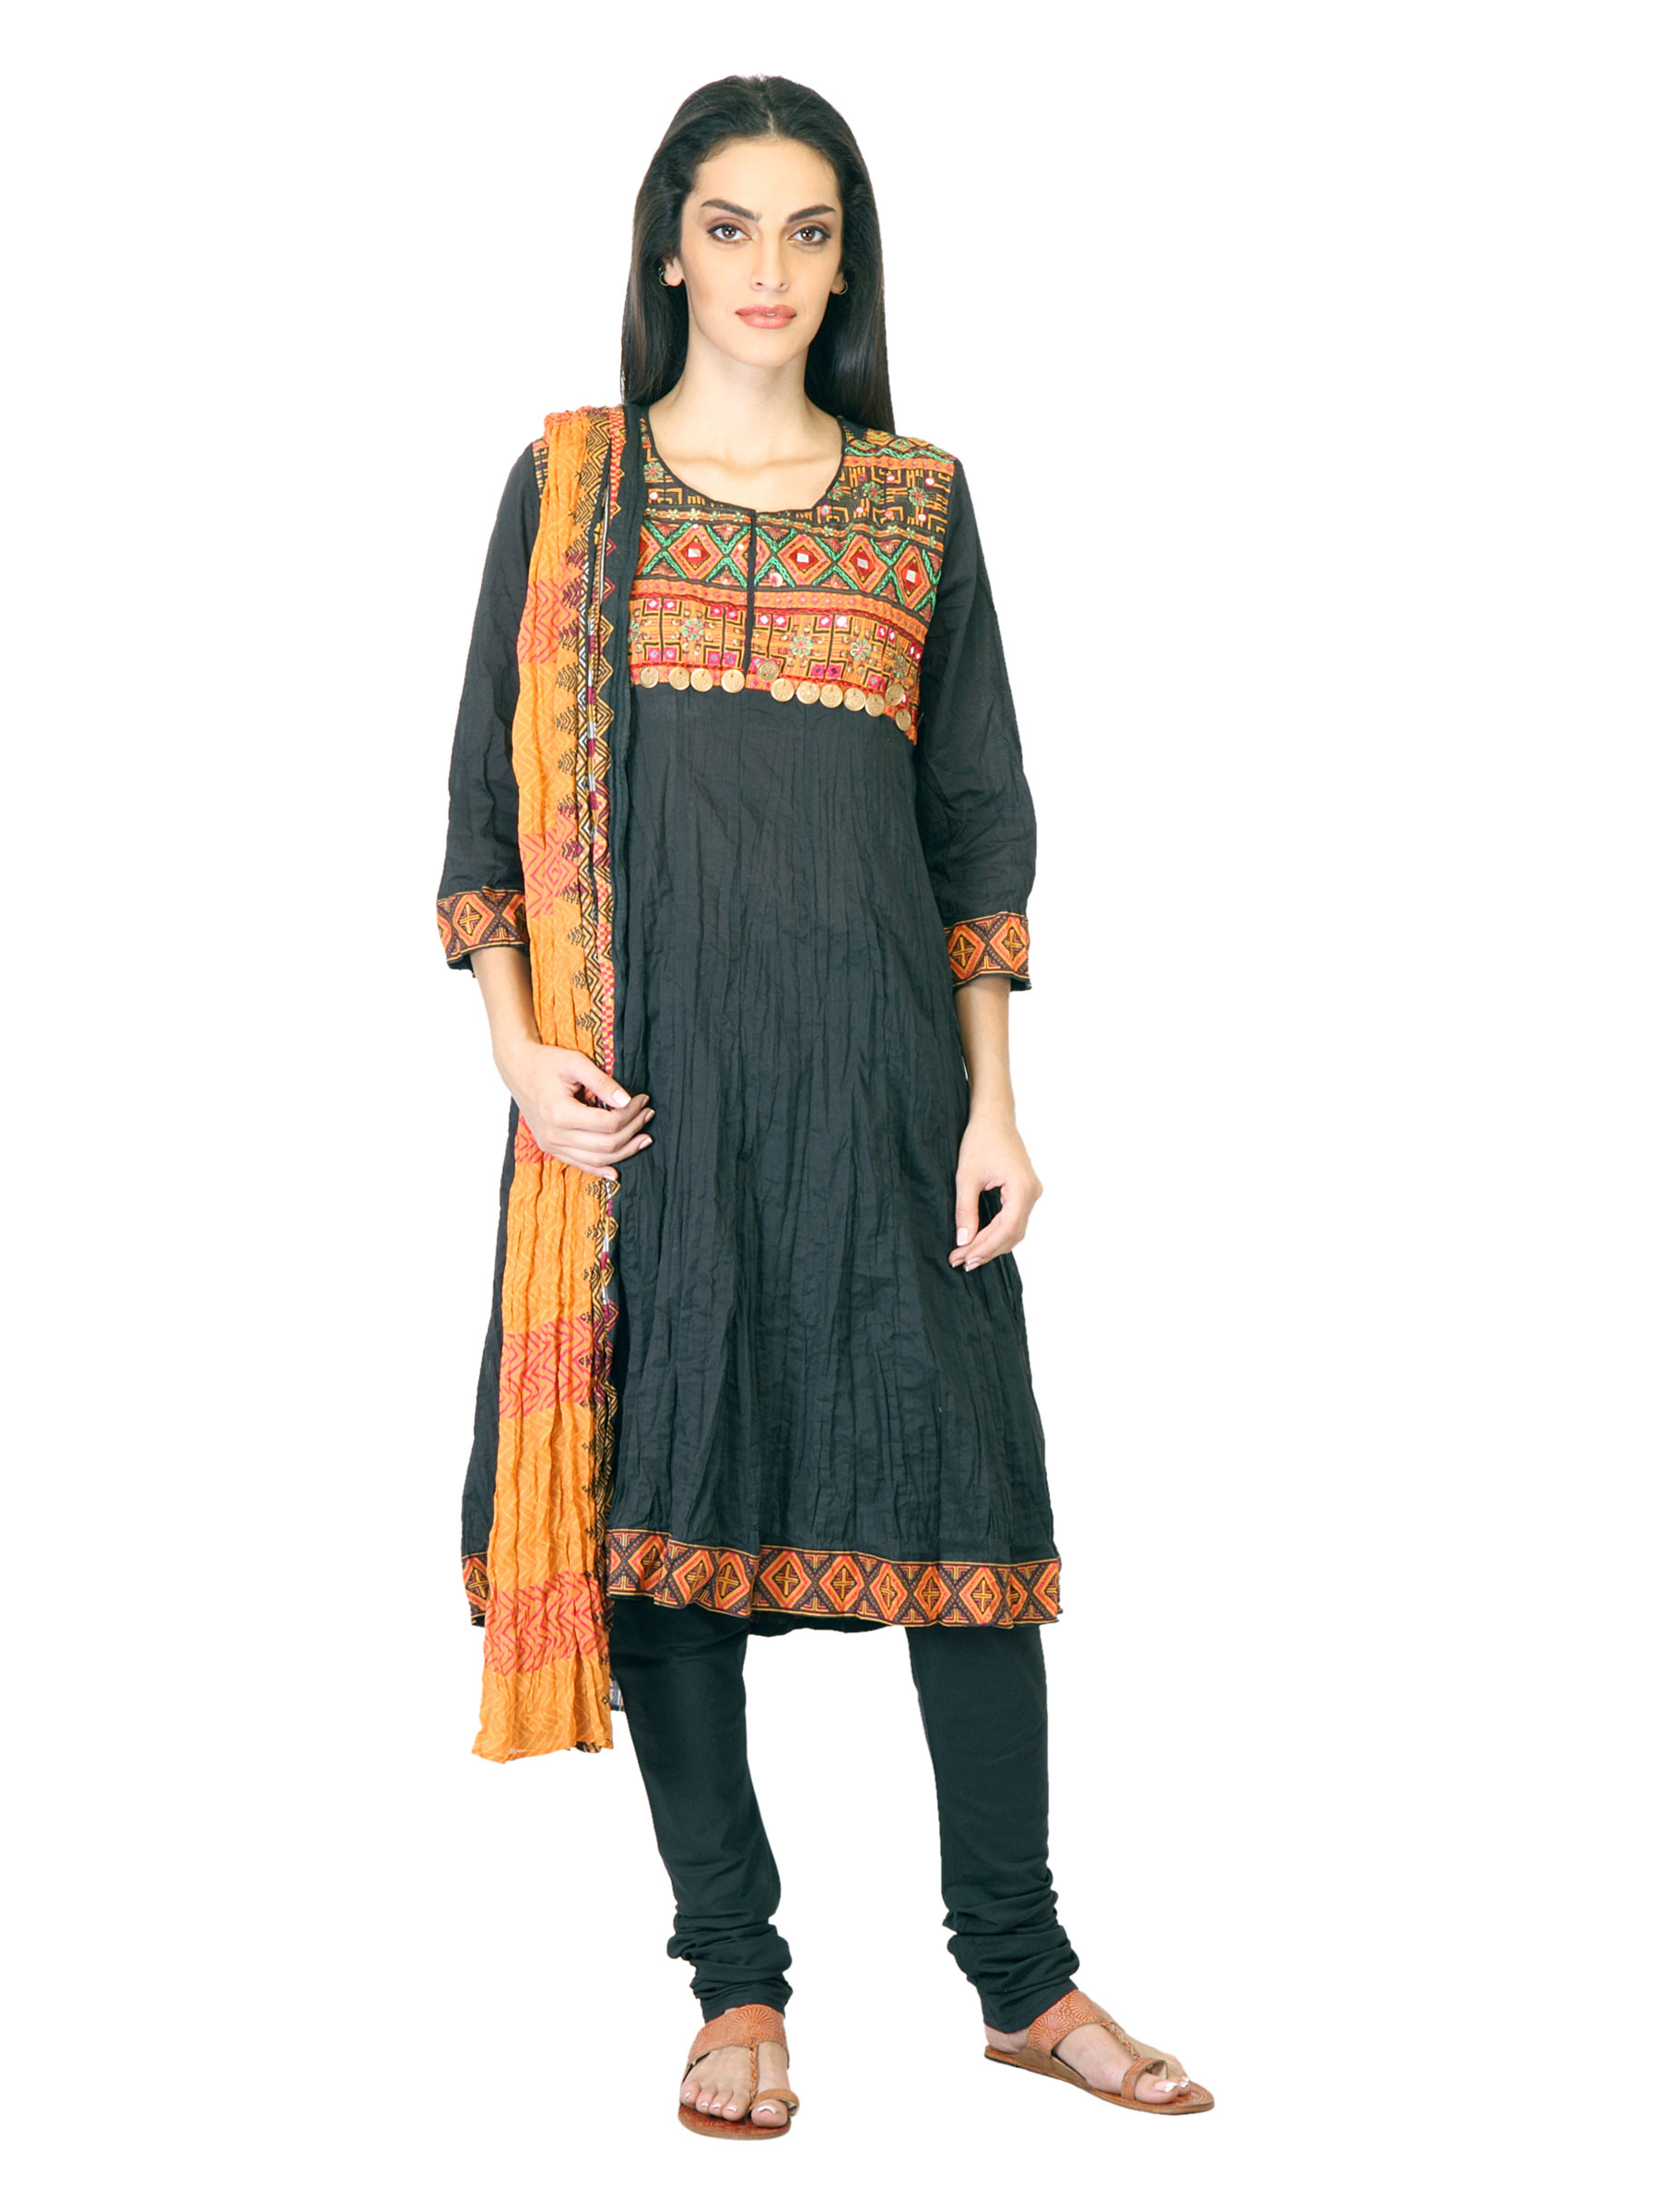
Biba Women Black Churidar Kurta with Dupatta
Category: Apparel / Apparel Set / Kurta Sets
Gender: Women
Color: Black
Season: Summer 2012
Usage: Ethnic